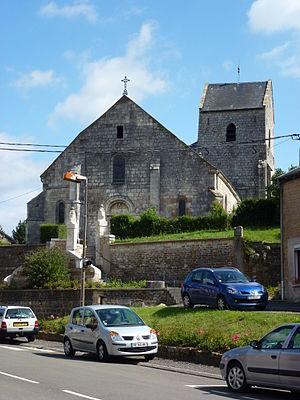
Poix-Terron est une commune française située dans le département des Ardennes, en région Grand Est.